Question: Please indicate a possible affordance area of the bench that can be used for sitting
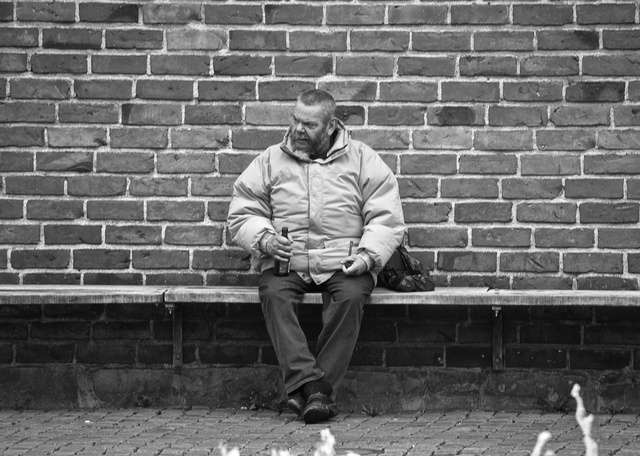
Answer: [3.009, 278.5, 635.557, 304.953]